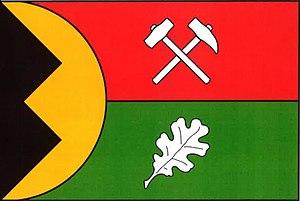
Svatá est une commune du district de Beroun, dans la région de Bohême-Centrale, en Tchéquie. Sa population s'élevait à 523 habitants en 2020.